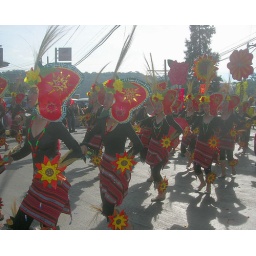
girls in tribal attire